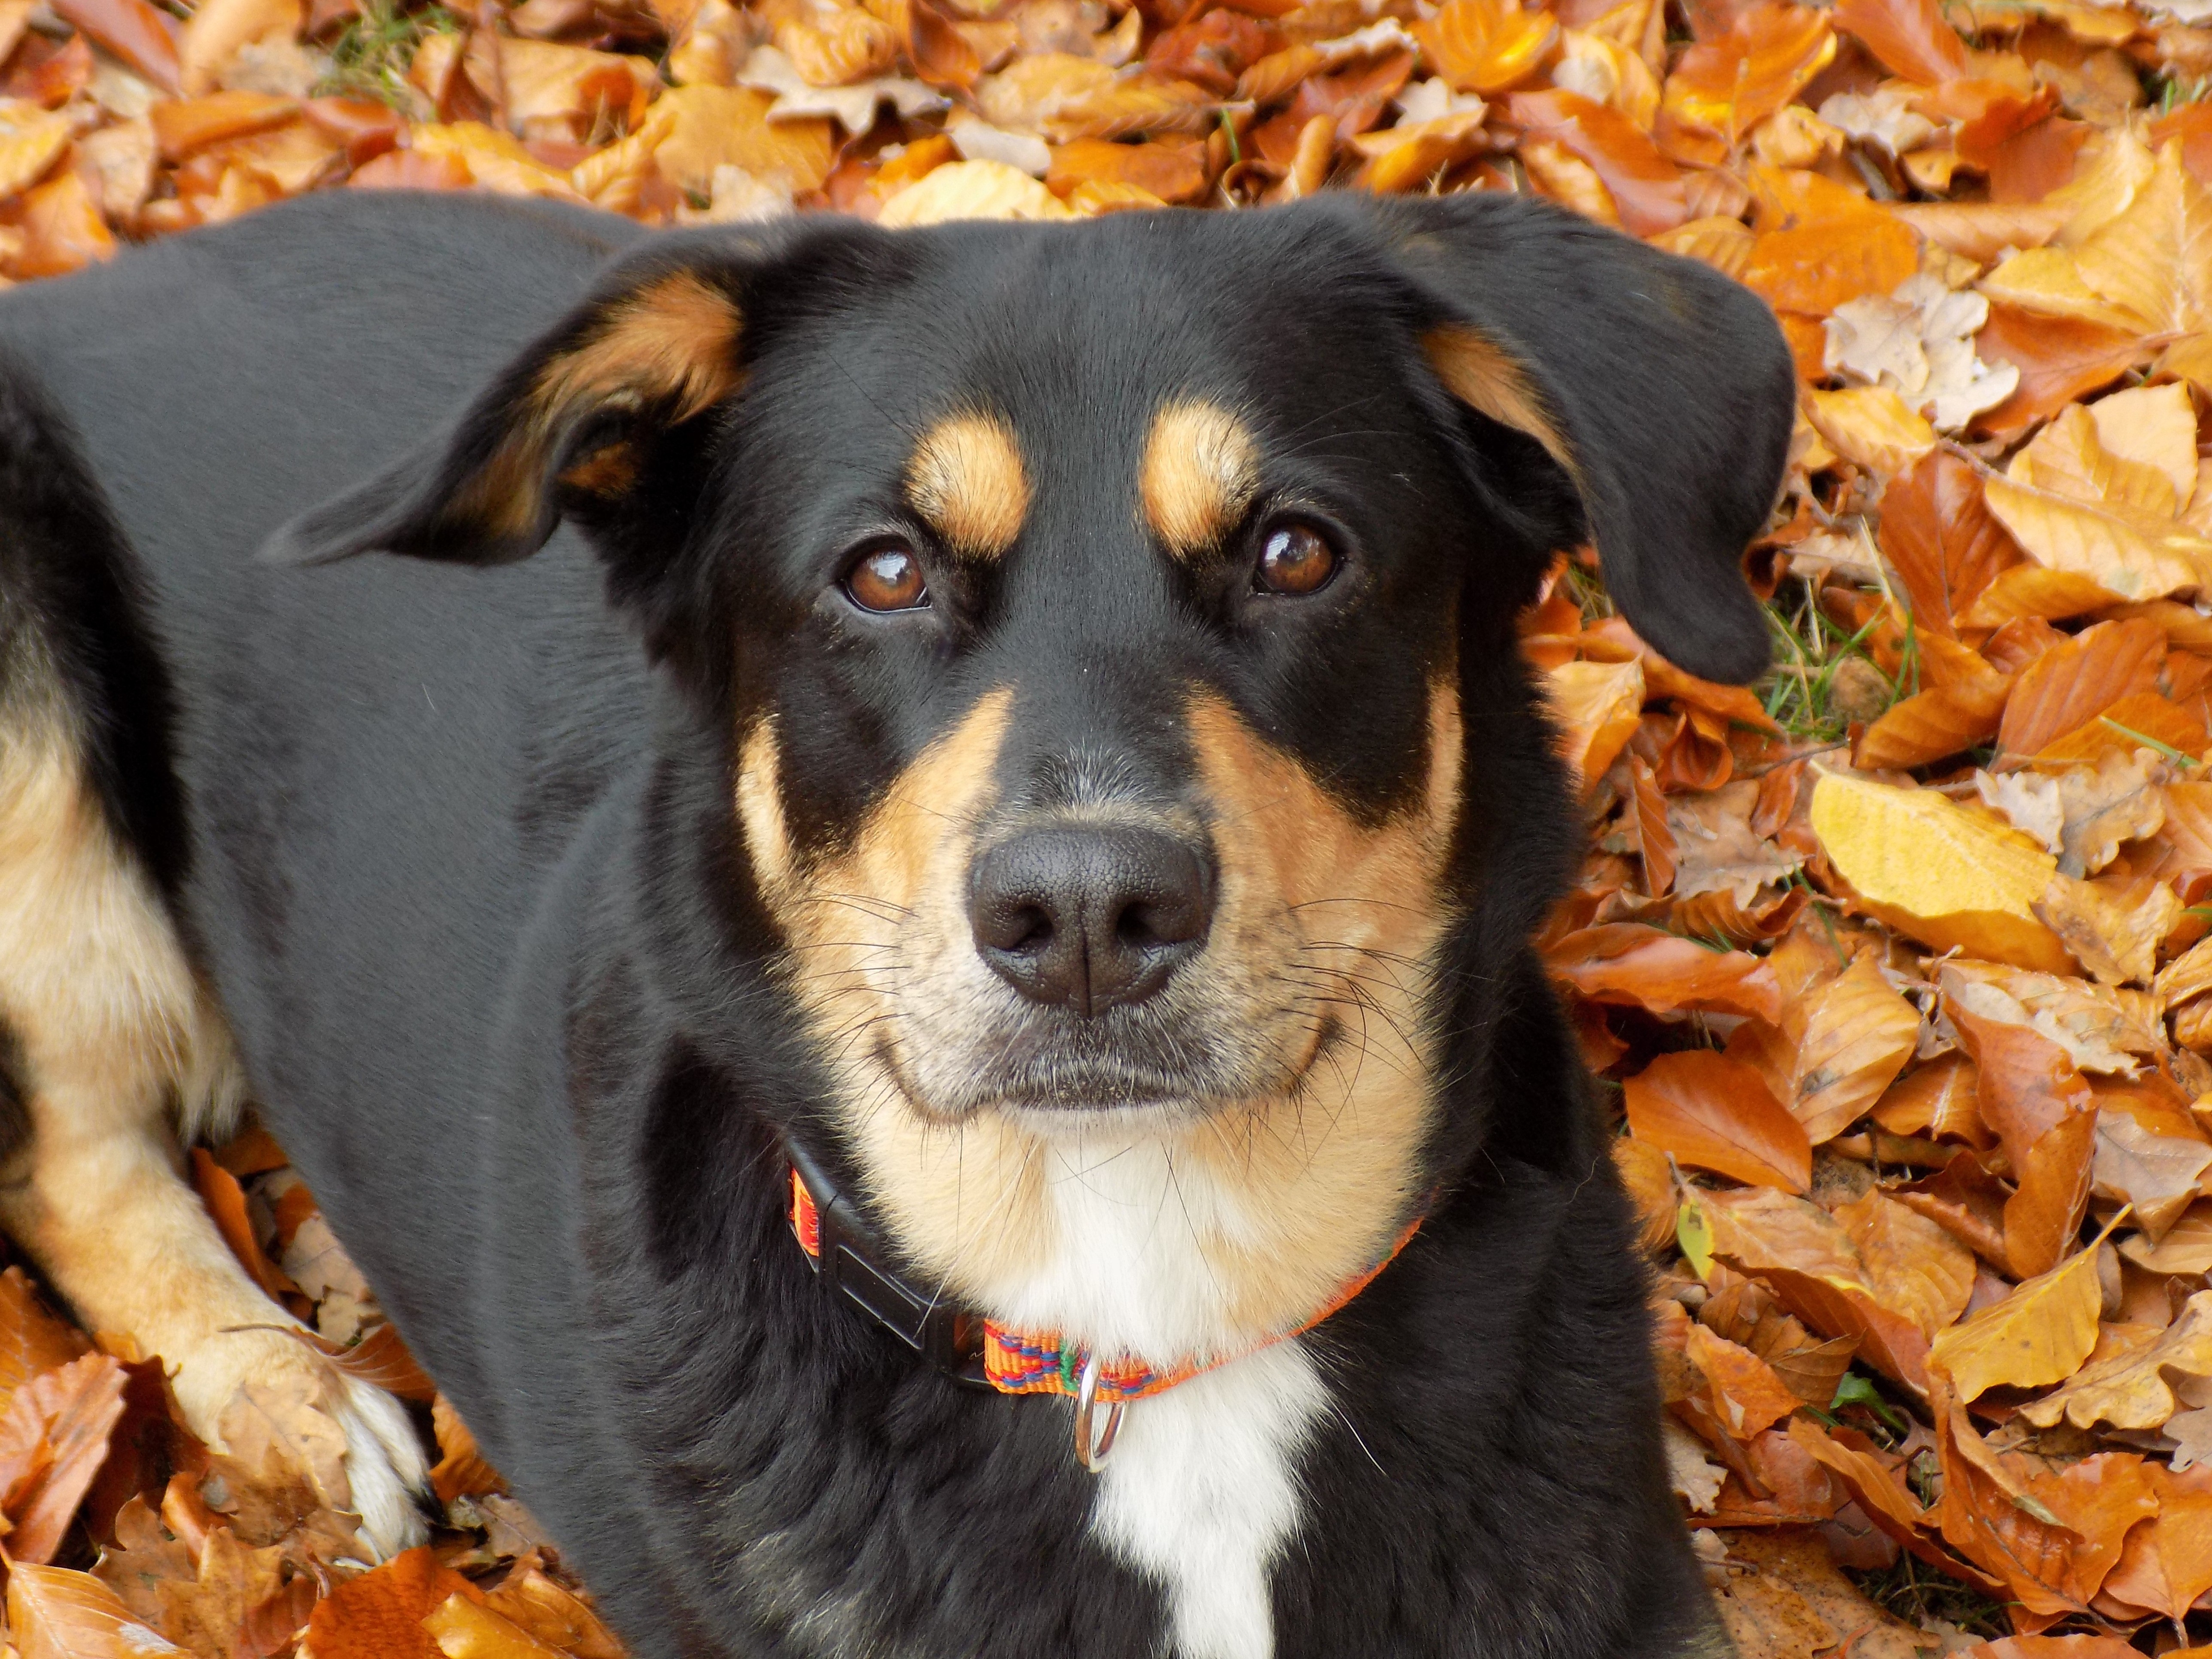
puppy, dog, female, pet, autumn, mammal, black, hybrid, vertebrate, pretty, dog breed, entlebucher mountain dog, dog like mammal, appenzeller sennenhund